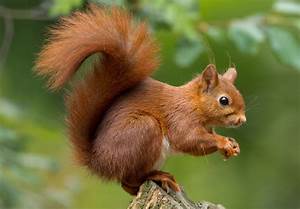
Label: scoiattolo